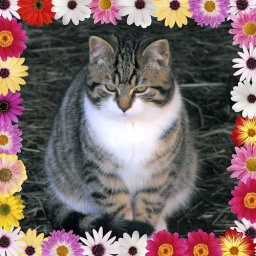
Cute young cat photo with a daisy frame added in Picnik